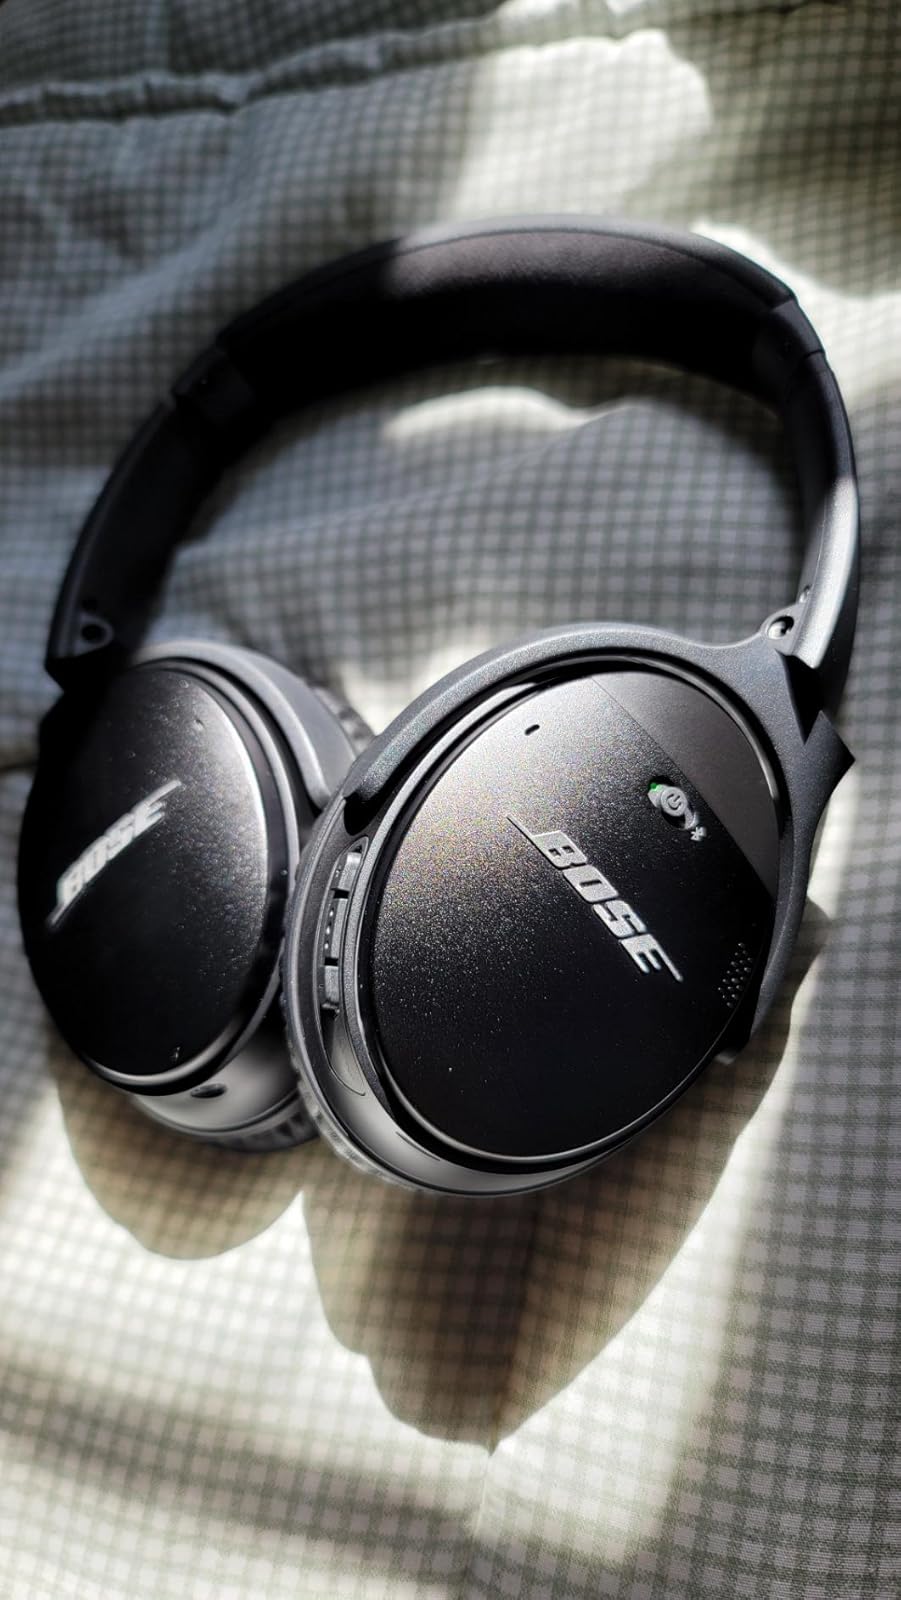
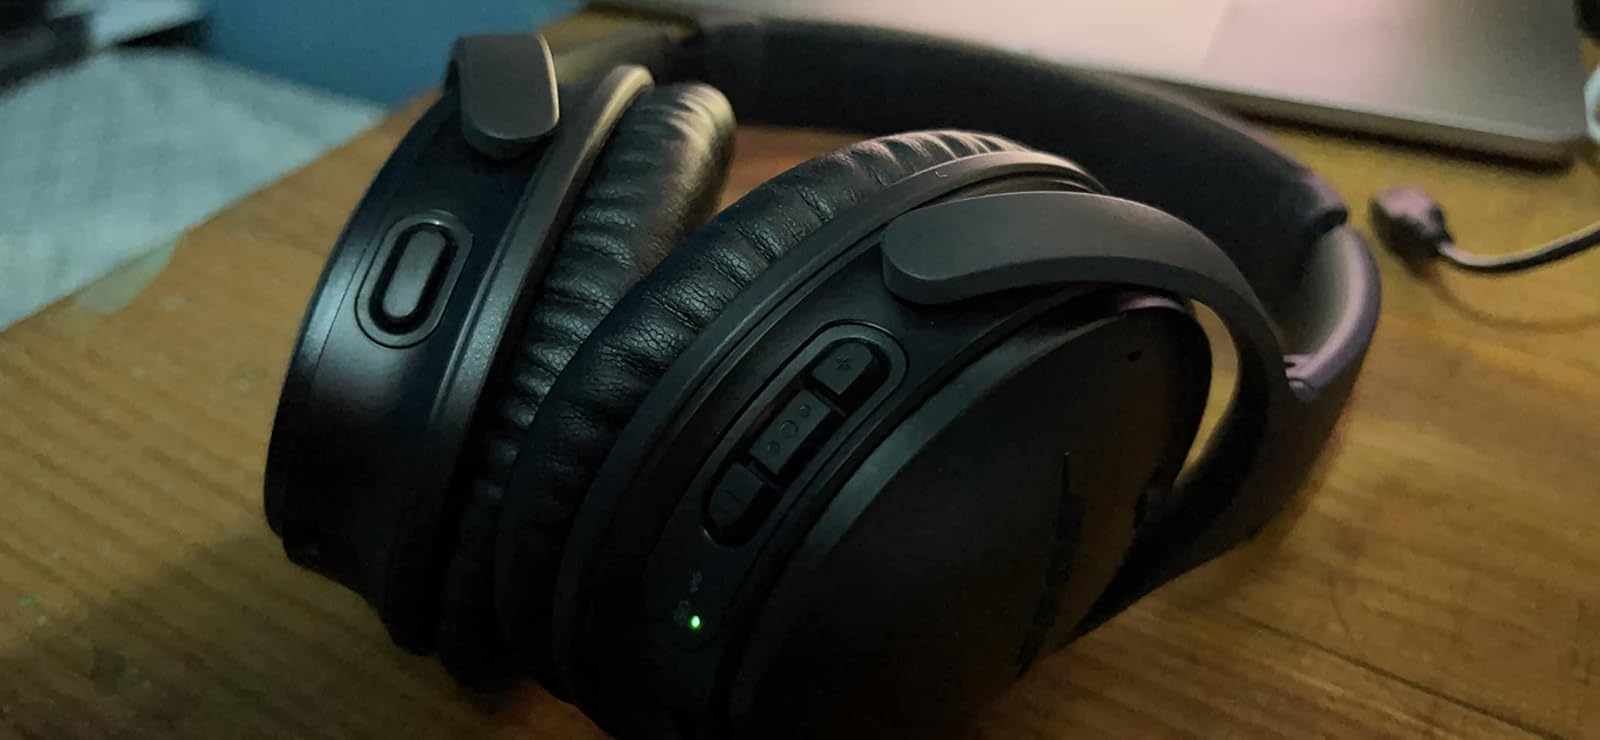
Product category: headphones
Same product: yes